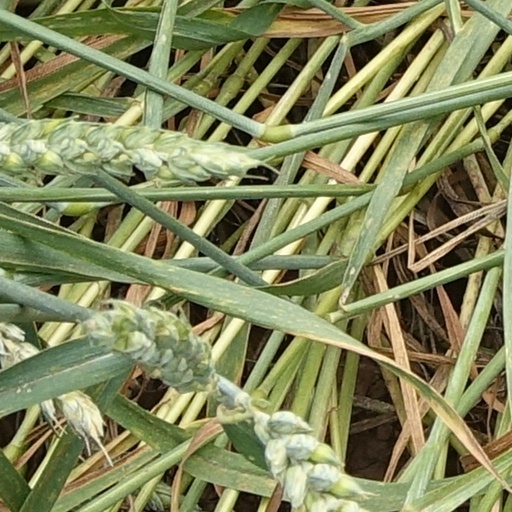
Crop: wheat